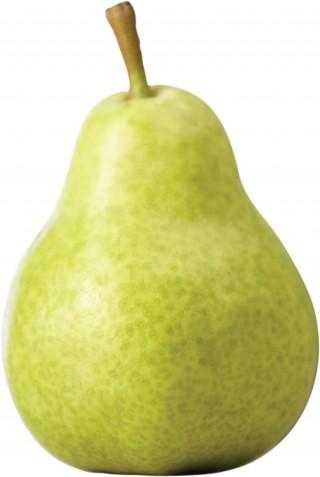
Label: Pear